Isabella Jagiellon

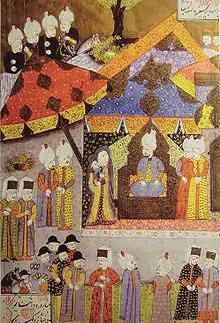
Suleiman receives Isabella and her infant son John Sigismund in 1541

According to the Treaty of Nagyvárad, John Zápolya was to be succeeded by Ferdinand, but Hungarian nobles, particularly Bishop George Martinuzzi, refused to abide by it and in September 1540 elected the infant John Sigismund as King of Hungary and Isabella as his regent. Ferdinand invaded Hungary and besieged Buda where Isabella and her son sought shelter. The city withstood the first siege in November 1540 and the second siege in May 1541 was lifted by Suleiman the Magnificent, Sultan of the Ottoman Empire. She did not receive help from her father Sigismund I the Old. Suleiman preferred a fragmented Hungary but understood that only he could protect it from the Habsburgs. Therefore, he annexed most of Hungary and only Transylvania and lands east of the Tisza river (known as Temesköz) were given to John Sigismund and Isabella as his guardian. These appointments were accepted by the Transylvanian Diet acknowledging its status as a vassal of the Ottoman Empire.